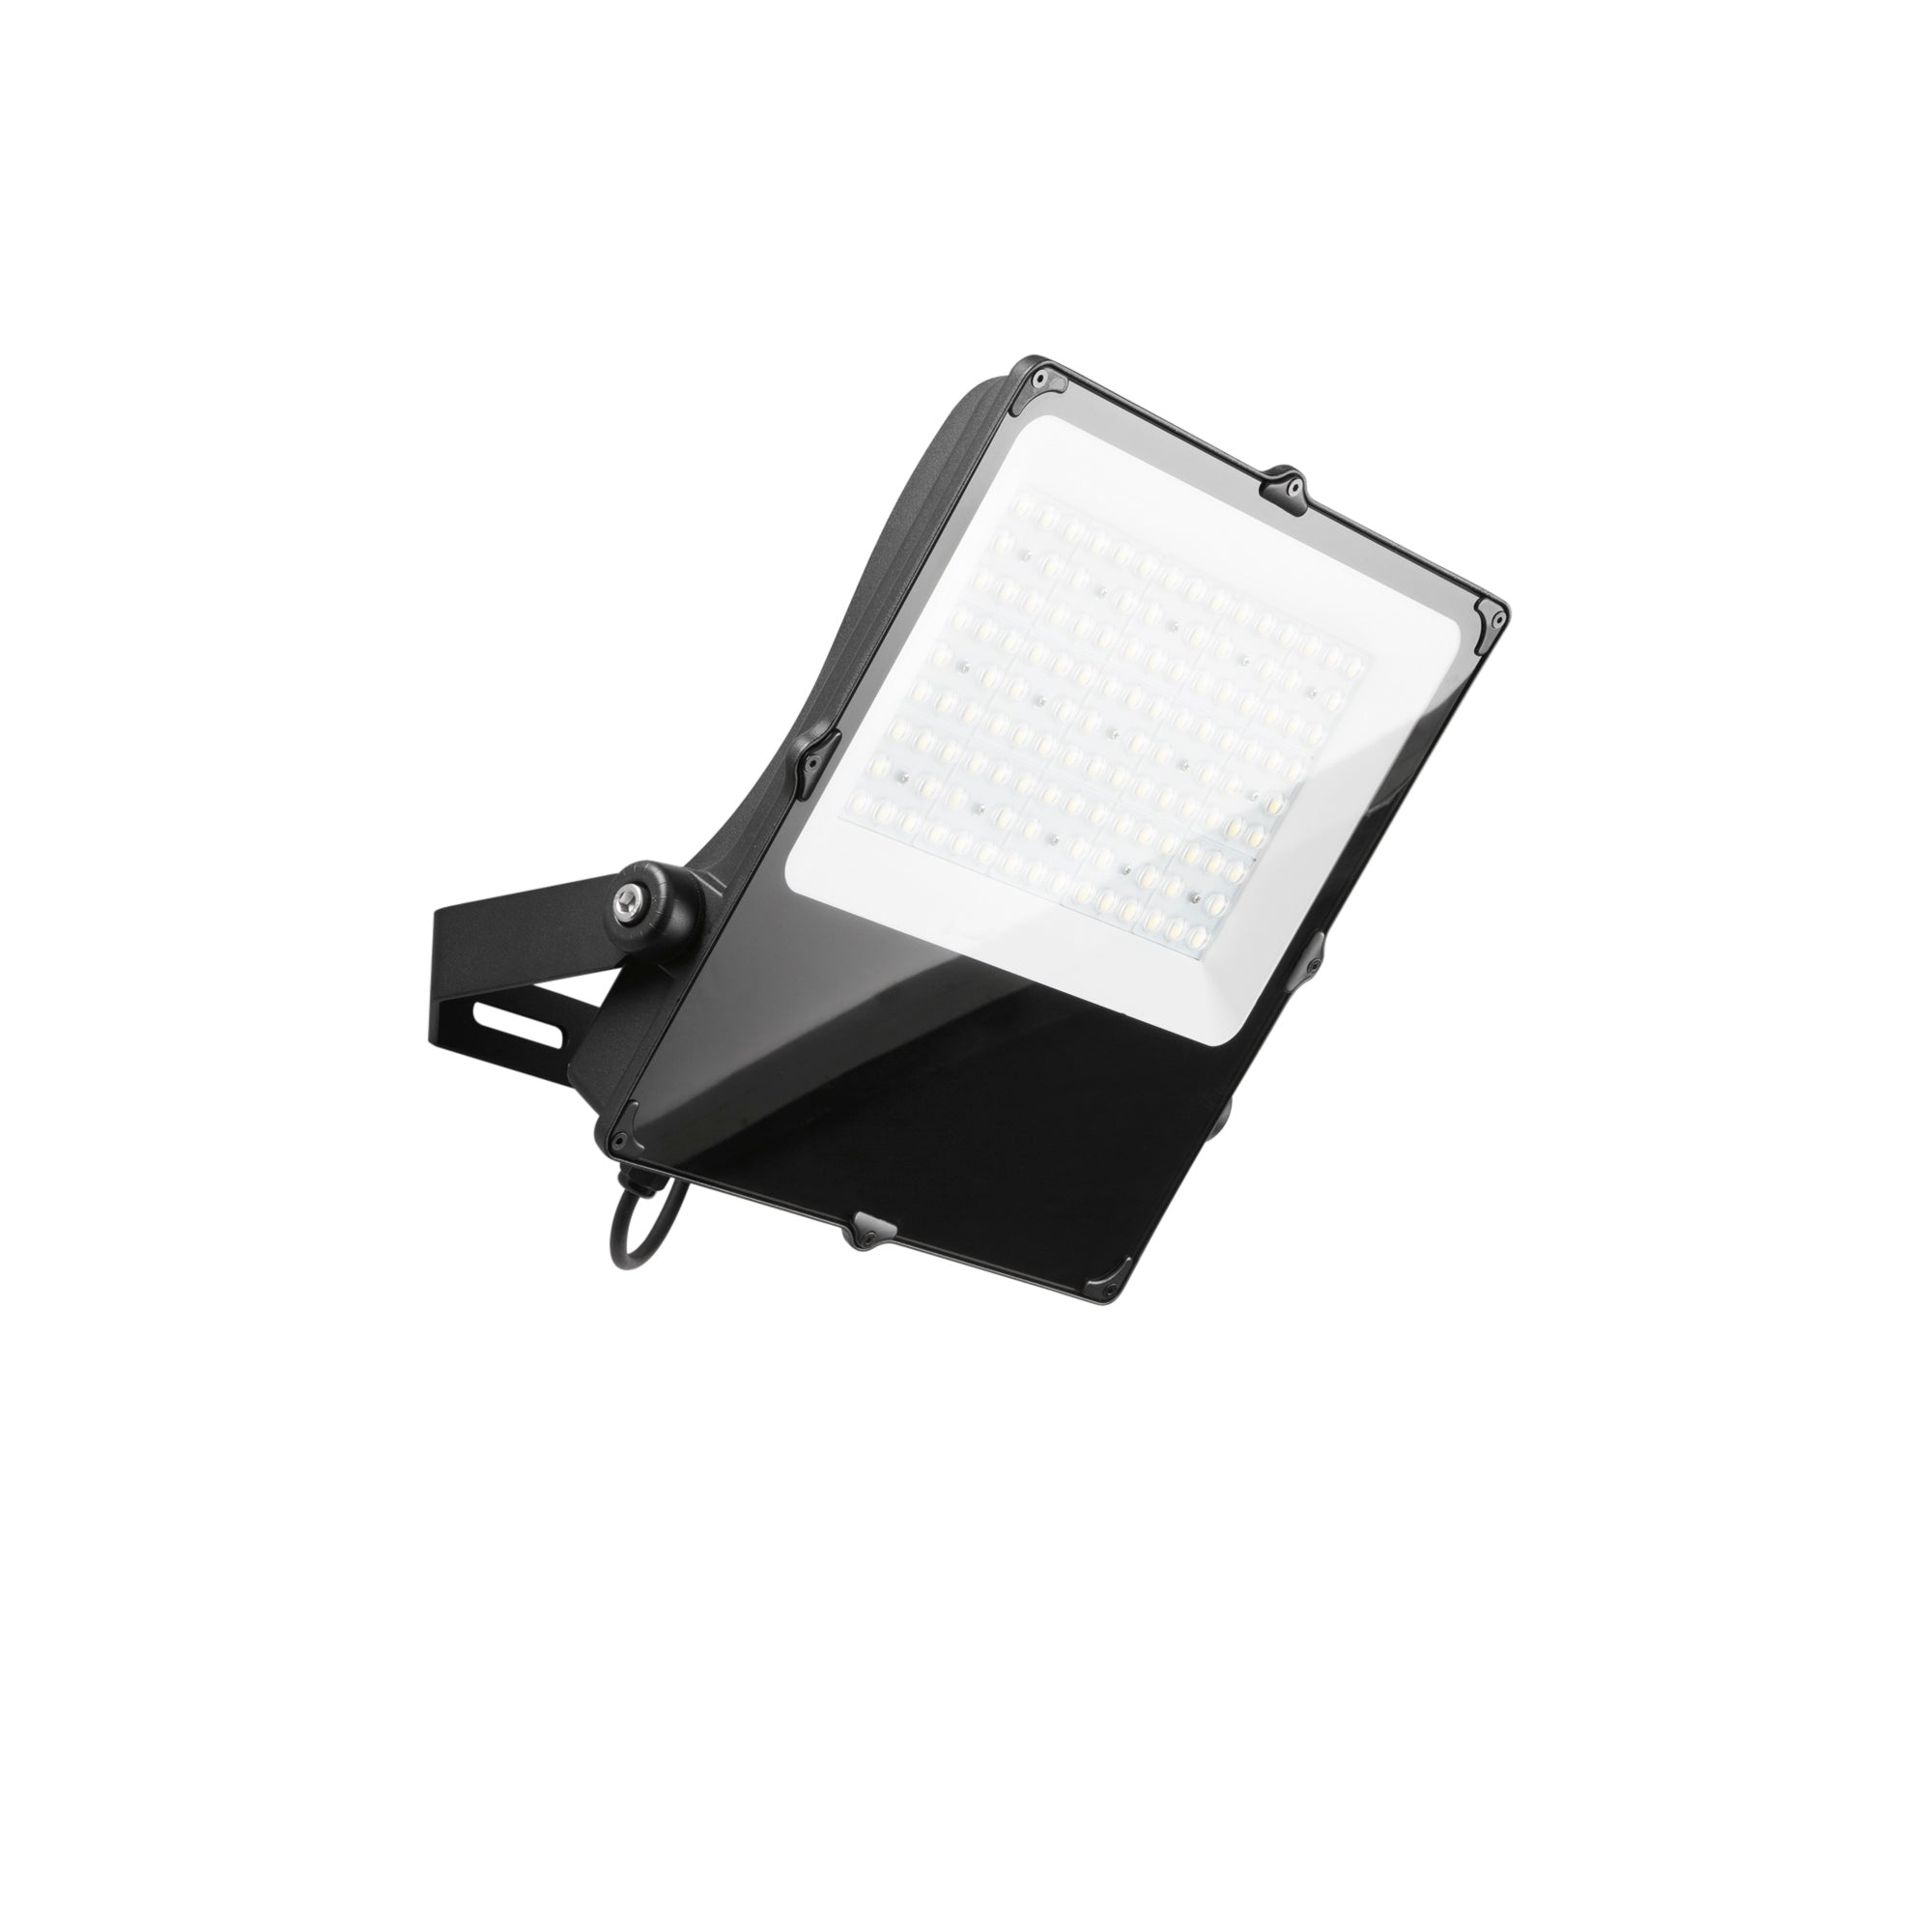
Led Giove 200
Materiale: Alluminio | Sorgente: LED | Punti luce: 1 | Lumen: 32666 | Kelvin: 6000 | Dimmerabile: No | RGB: No | Smart: No | IP: IP66 | Classe energetica: D | Altezza: 44.5 cm | Lunghezza: 39.4 cm | Larghezza: 5.6 cm | Peso: 6.09 kg
Brand: INTEC
Category: Electronics > Video > Projectors > Slide Projectors